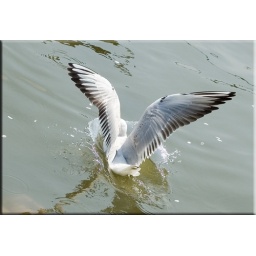
A bird just landing on water in Ueno Zoo